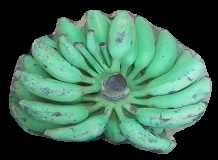
Variety: elakki-bale
Grade: grade3